Antonio Martínez Menchén

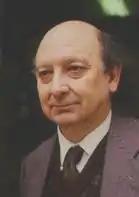

Antonio Martínez Menchén (1930 – 7 January 2022) was a Spanish writer. He is best known for his work in children's literature. He began his career under editor Carlos Barral with the publications of "Cinco Variaciones" (1963) and "Las Tapias" (1968). He is most widely known for his children's book "" (1993). He was the father of poet Carlos Martínez Aguirre and brother of writer Andrés Sorel. Menchén was born in Linares, Jaén in 1930, and died on 7 January 2022, at the age of 91.